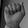
ASL letter: A